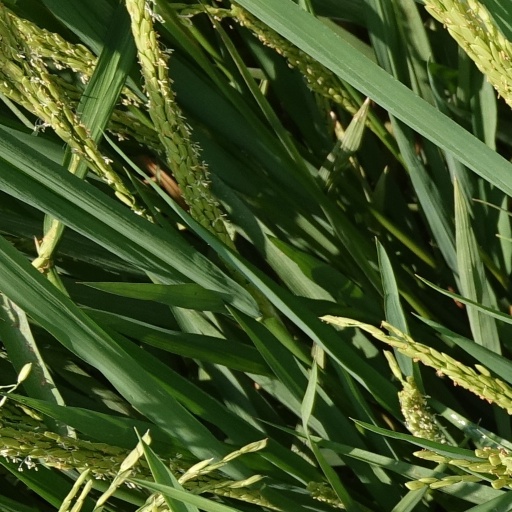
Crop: rice